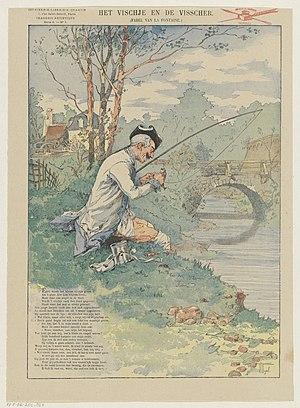
Le Petit Poisson et le Pêcheur est la troisième fable du livre V de Jean de La Fontaine situé dans le premier recueil des Fables de La Fontaine, édité pour la première fois en 1668.